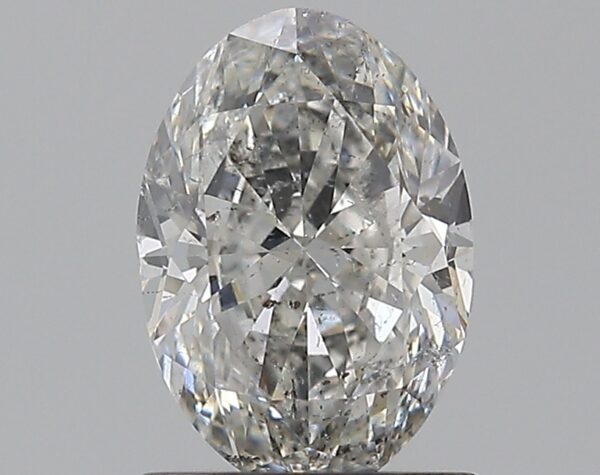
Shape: oval
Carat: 1.01
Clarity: SI2
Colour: F
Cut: VG
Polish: EX
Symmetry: VG
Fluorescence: N
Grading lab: HRD
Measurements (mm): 7.85 x 5.42 x 3.47